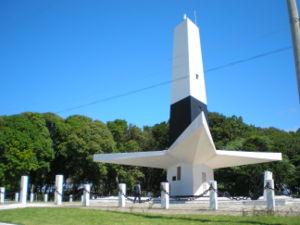
La Ponta do Seixas est le lieu le plus oriental des Amériques, situé à 14 km du centre-ville de la capitale de la Paraíba, João Pessoa.
Cette liste recense les principaux phares et feux balisant les côtes du Brésil, du Nord au Sud du pays ainsi que ceux des îles de l'Atlantique et de la Base antarctique Comandante Ferraz.